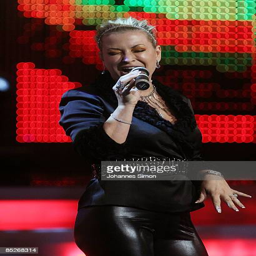
person performs on stage during awards show